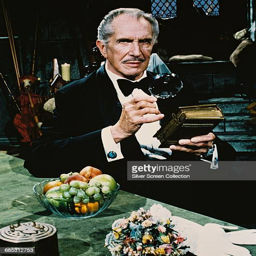
actor as author in the television series